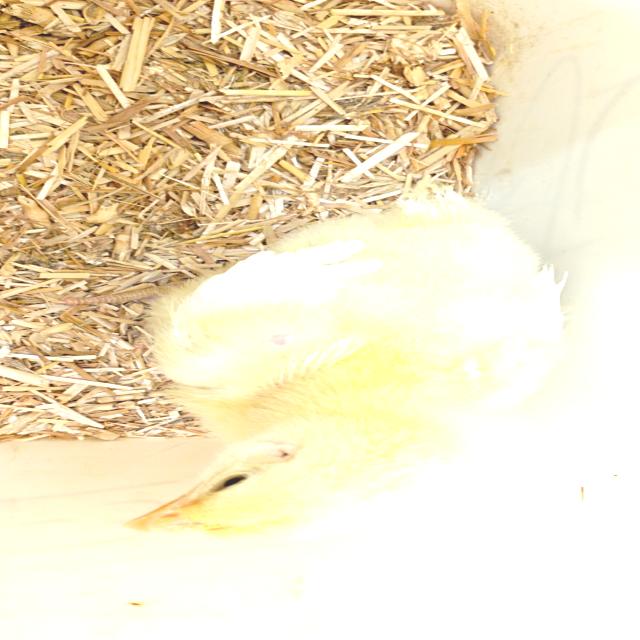
Weight: 190 g